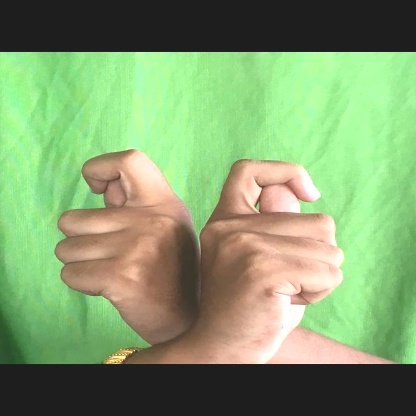
Mudra: Berunda